Grant Lee Buffalo

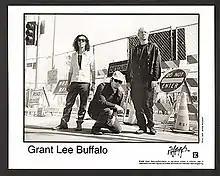
Grant Lee Buffalo, 1996

Grant Lee Buffalo was an American rock band based in Los Angeles, California, United States, consisting of Grant-Lee Phillips (vocals and guitar), Paul Kimble (bass) and Joey Peters (drums).